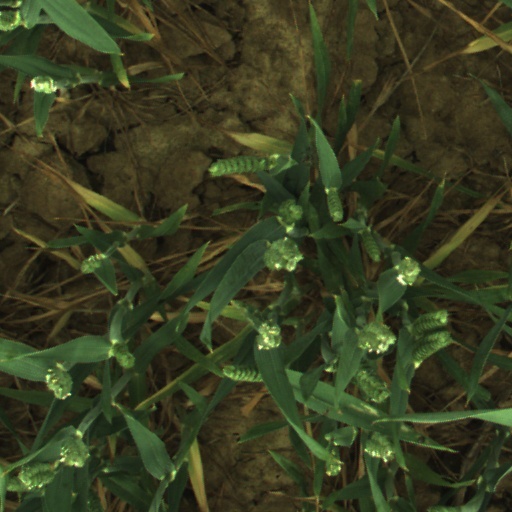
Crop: wheat